Phonograph record

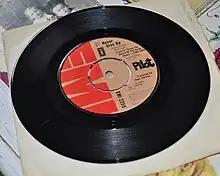
Example of 7″ EMI single with notched center hole

The 45 rpm discs also came in a variety known as extended play (EP), which achieved up to 10–15 minutes play at the expense of attenuating (and possibly compressing) the sound to reduce the width required by the groove. EP discs were cheaper to produce and were used in cases where unit sales were likely to be more limited or to reissue LP albums on the smaller format for those people who had only 45 rpm players. LP albums could be purchased one EP at a time, with four items per EP, or in a boxed set with three EPs or twelve items. The large center hole on 45s allows easier handling by jukebox mechanisms. EPs were generally discontinued by the late 1950s in the U.S. as three- and four-speed record players replaced the individual 45 players. One indication of the decline of the 45 rpm EP is that the last Columbia Records reissue of Frank Sinatra songs on 45 rpm EP records, called "Frank Sinatra" (Columbia B-2641) was issued on 7 December 1959.